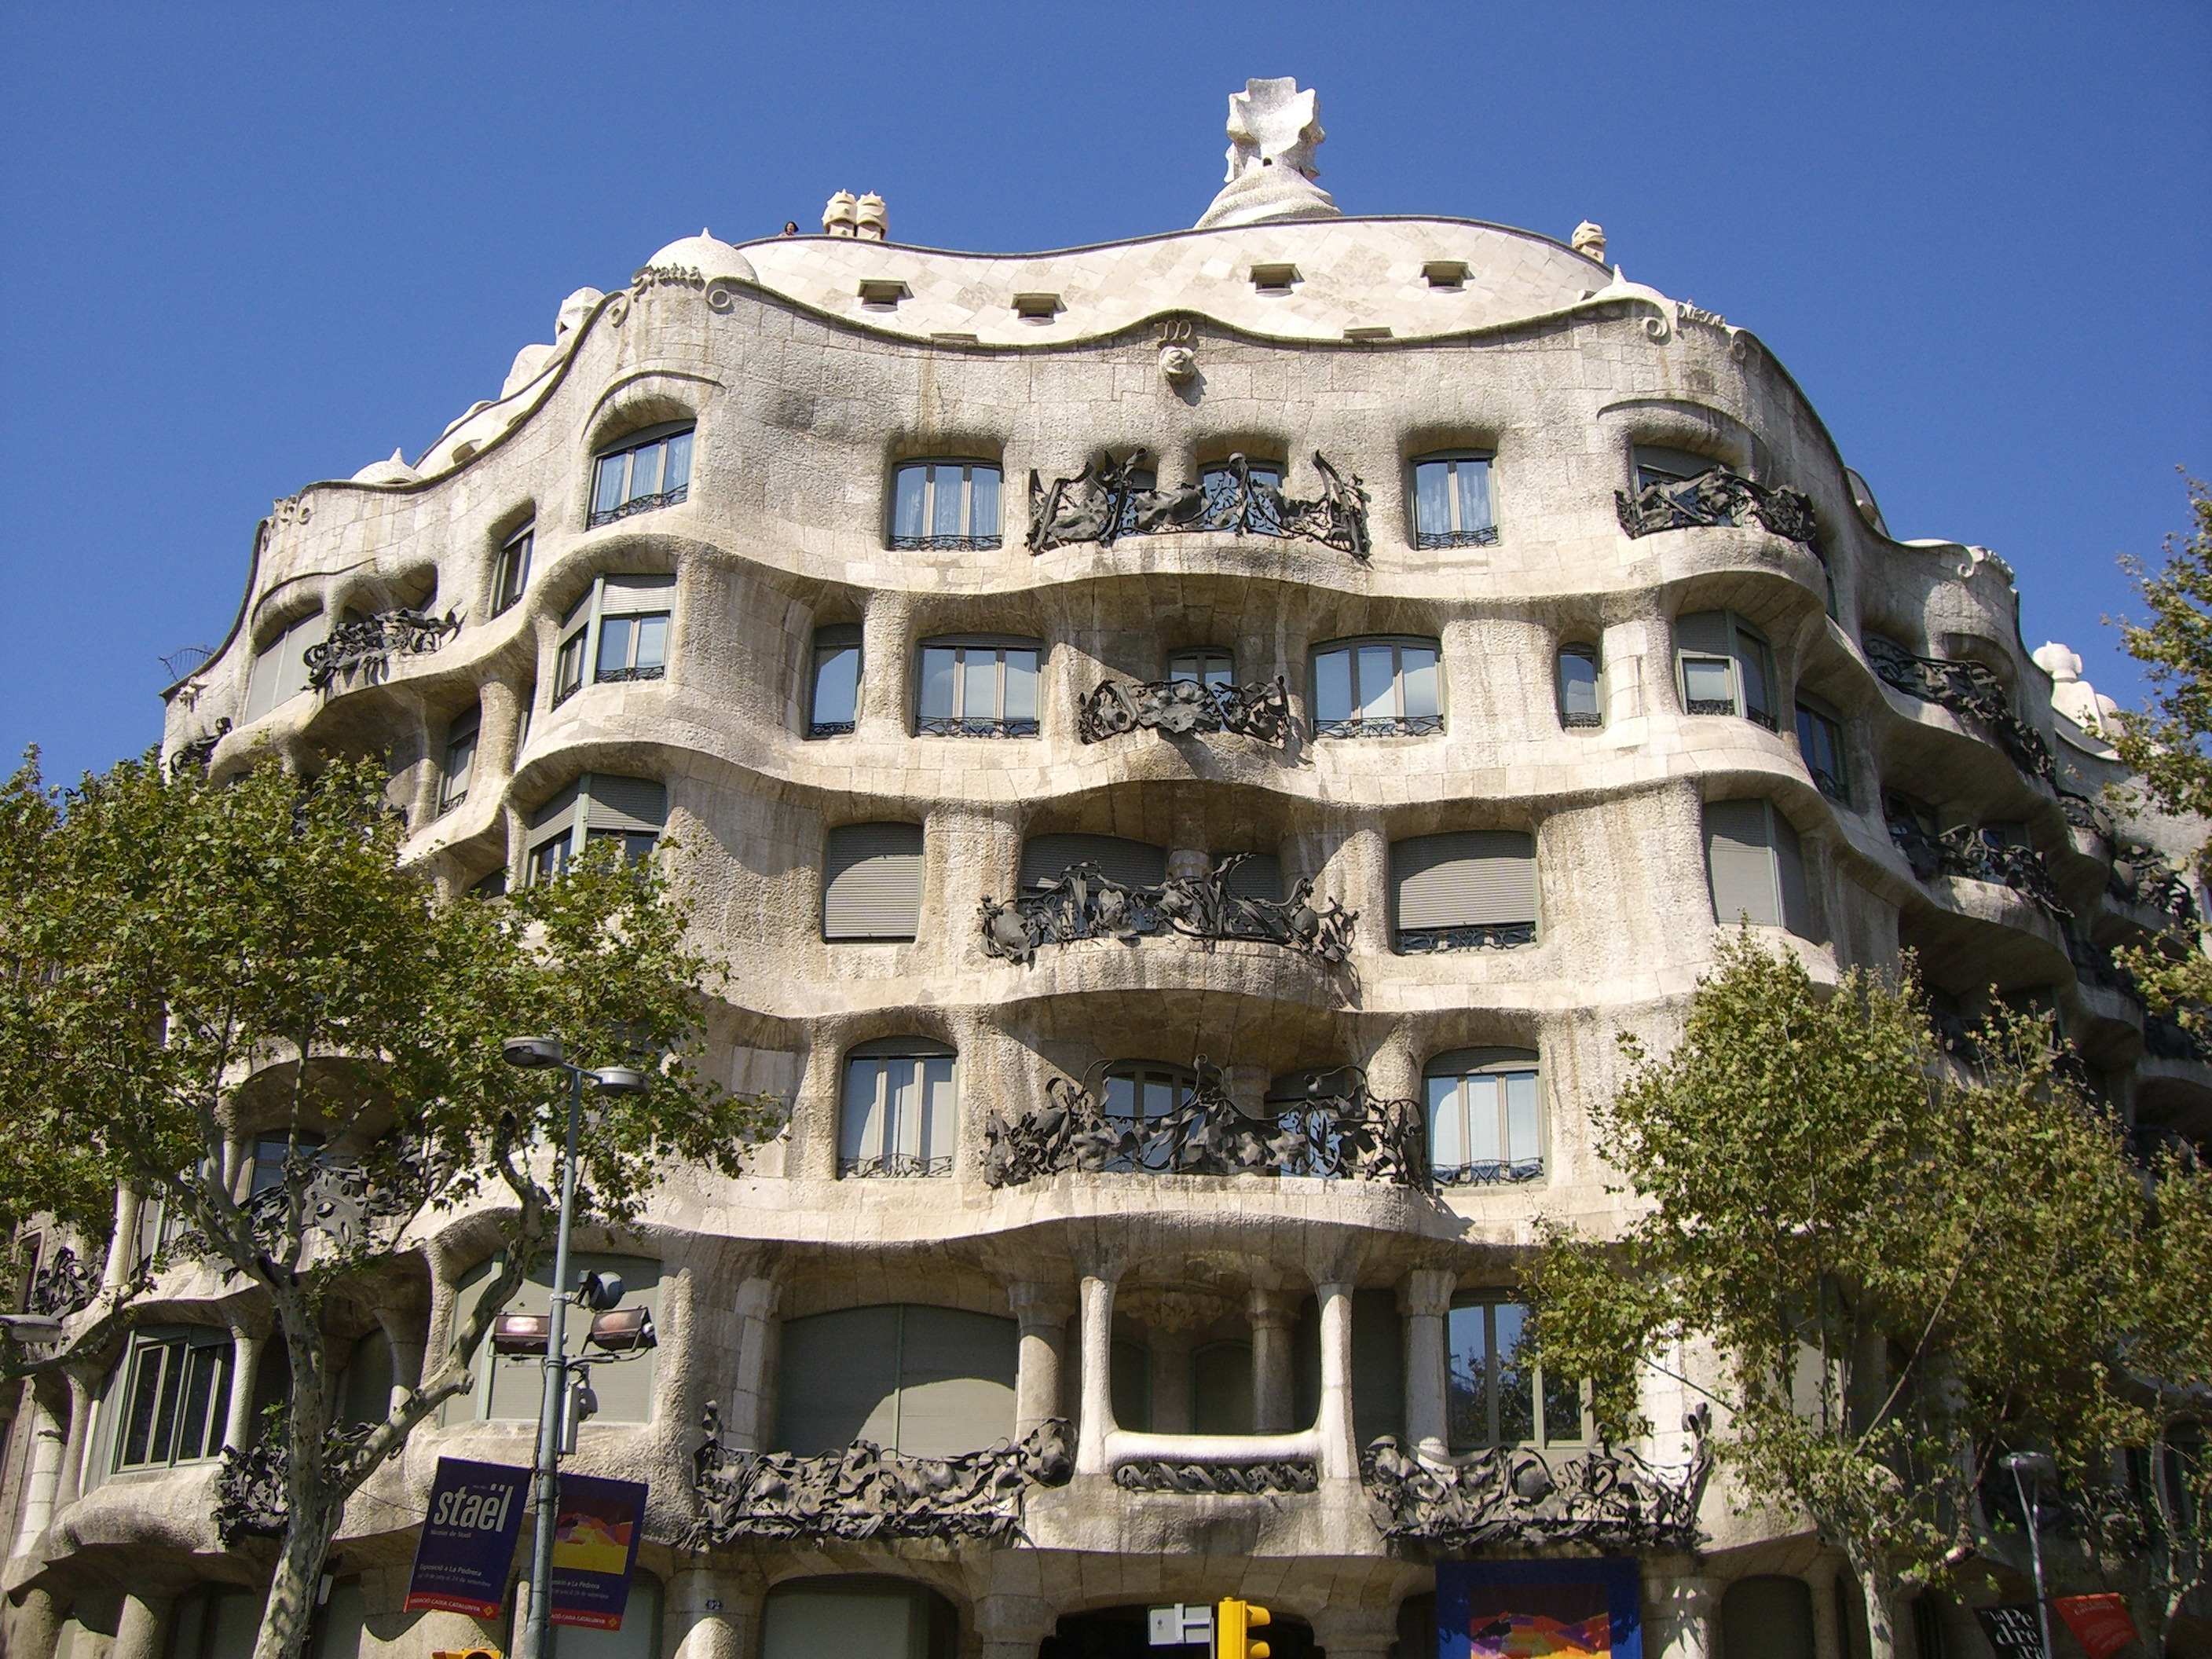
architecture, building, palace, landmark, tourism, barcelona, spain, resort, gaudi, estate